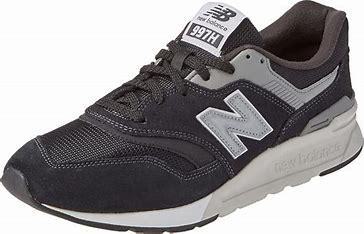
Brand: New
Model: Balance New Balance 997H